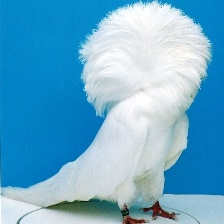
Species: JACOBIN PIGEON
Scientific name: COLUMBA LIVIA